Ghisolabella Caccianemico

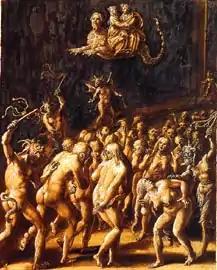
Panders and seducers in Malebolge, illustrated by Giovanni Stradano (1587)

Ghisolabella is referenced in "Inferno" XVIII, when Dante and Virgil enter the eighth Circle of Hell, known as Malebolge. In the first ditch of Malebolge, Dante and Virgil encounter two groups of sinners: the seducers and the panders. Among the panders, Dante recognizes Venedico, who is forced to walk in a circle and endure whippings by demons. Dante condemns Venedico for selling his own sister's body, through double-edged language, such as ""Ma che ti mena a sì pungenti salse?" ("But what doth bring thee to such pungent sauces?" )" ("Inferno" XVIII, 51), and creation of Venedico's cruelly just punishment.